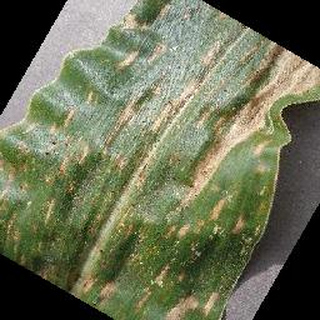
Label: corn_cercospora_leaf_spot